Nokia 5310 (2020)

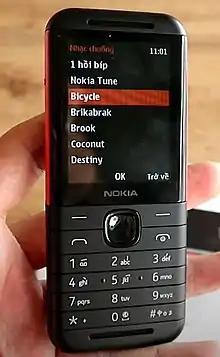
A Nokia 5310 (2020) showing its ringtones.

The Nokia 5310 (2020) is a Nokia-branded feature phone developed by HMD Global, one of the Nokia Originals. It was announced on 19 March 2020 alongside the Nokia 1.3, Nokia 5.3 and Nokia 8.3 5G, as a revival of the original Nokia 5310 XpressMusic produced .